Communist Party of Nepal (Maoist Centre)

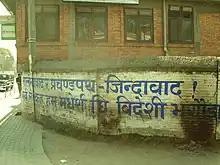
"Long Live Marxism-Leninism-Maoism and Prachanda Path" mural in Kathmandu made by the Madhesi Rashtriya Mukti Morcha

In second conference of the CPN (Maoist), a post for chairman was created for the Maoist chief Prachanda. Until then, the chief of the organization had been its general secretary. A report titled “The great leap forward: An inevitable need of history” was presented by Prachanda. This report was in serious discussion in the central committee and the top leaders of the party. Based on this report, the CPN (Maoist) adopted Prachanda Path as its ideology. After five years of armed struggle, the party realized that none of the proletarian revolutions of the past could be carried out on Nepal's context. So having analyzed the serious challenges and growing changes in the global arena, and moving further ahead than Marxism, Leninism and Maoism, the party determined its own ideology, Prachanda Path.